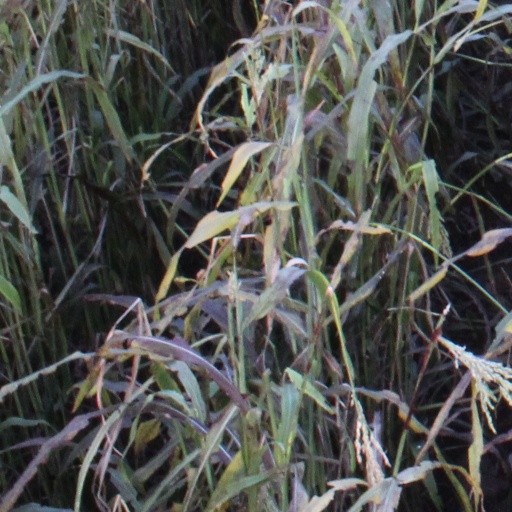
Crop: sorghum